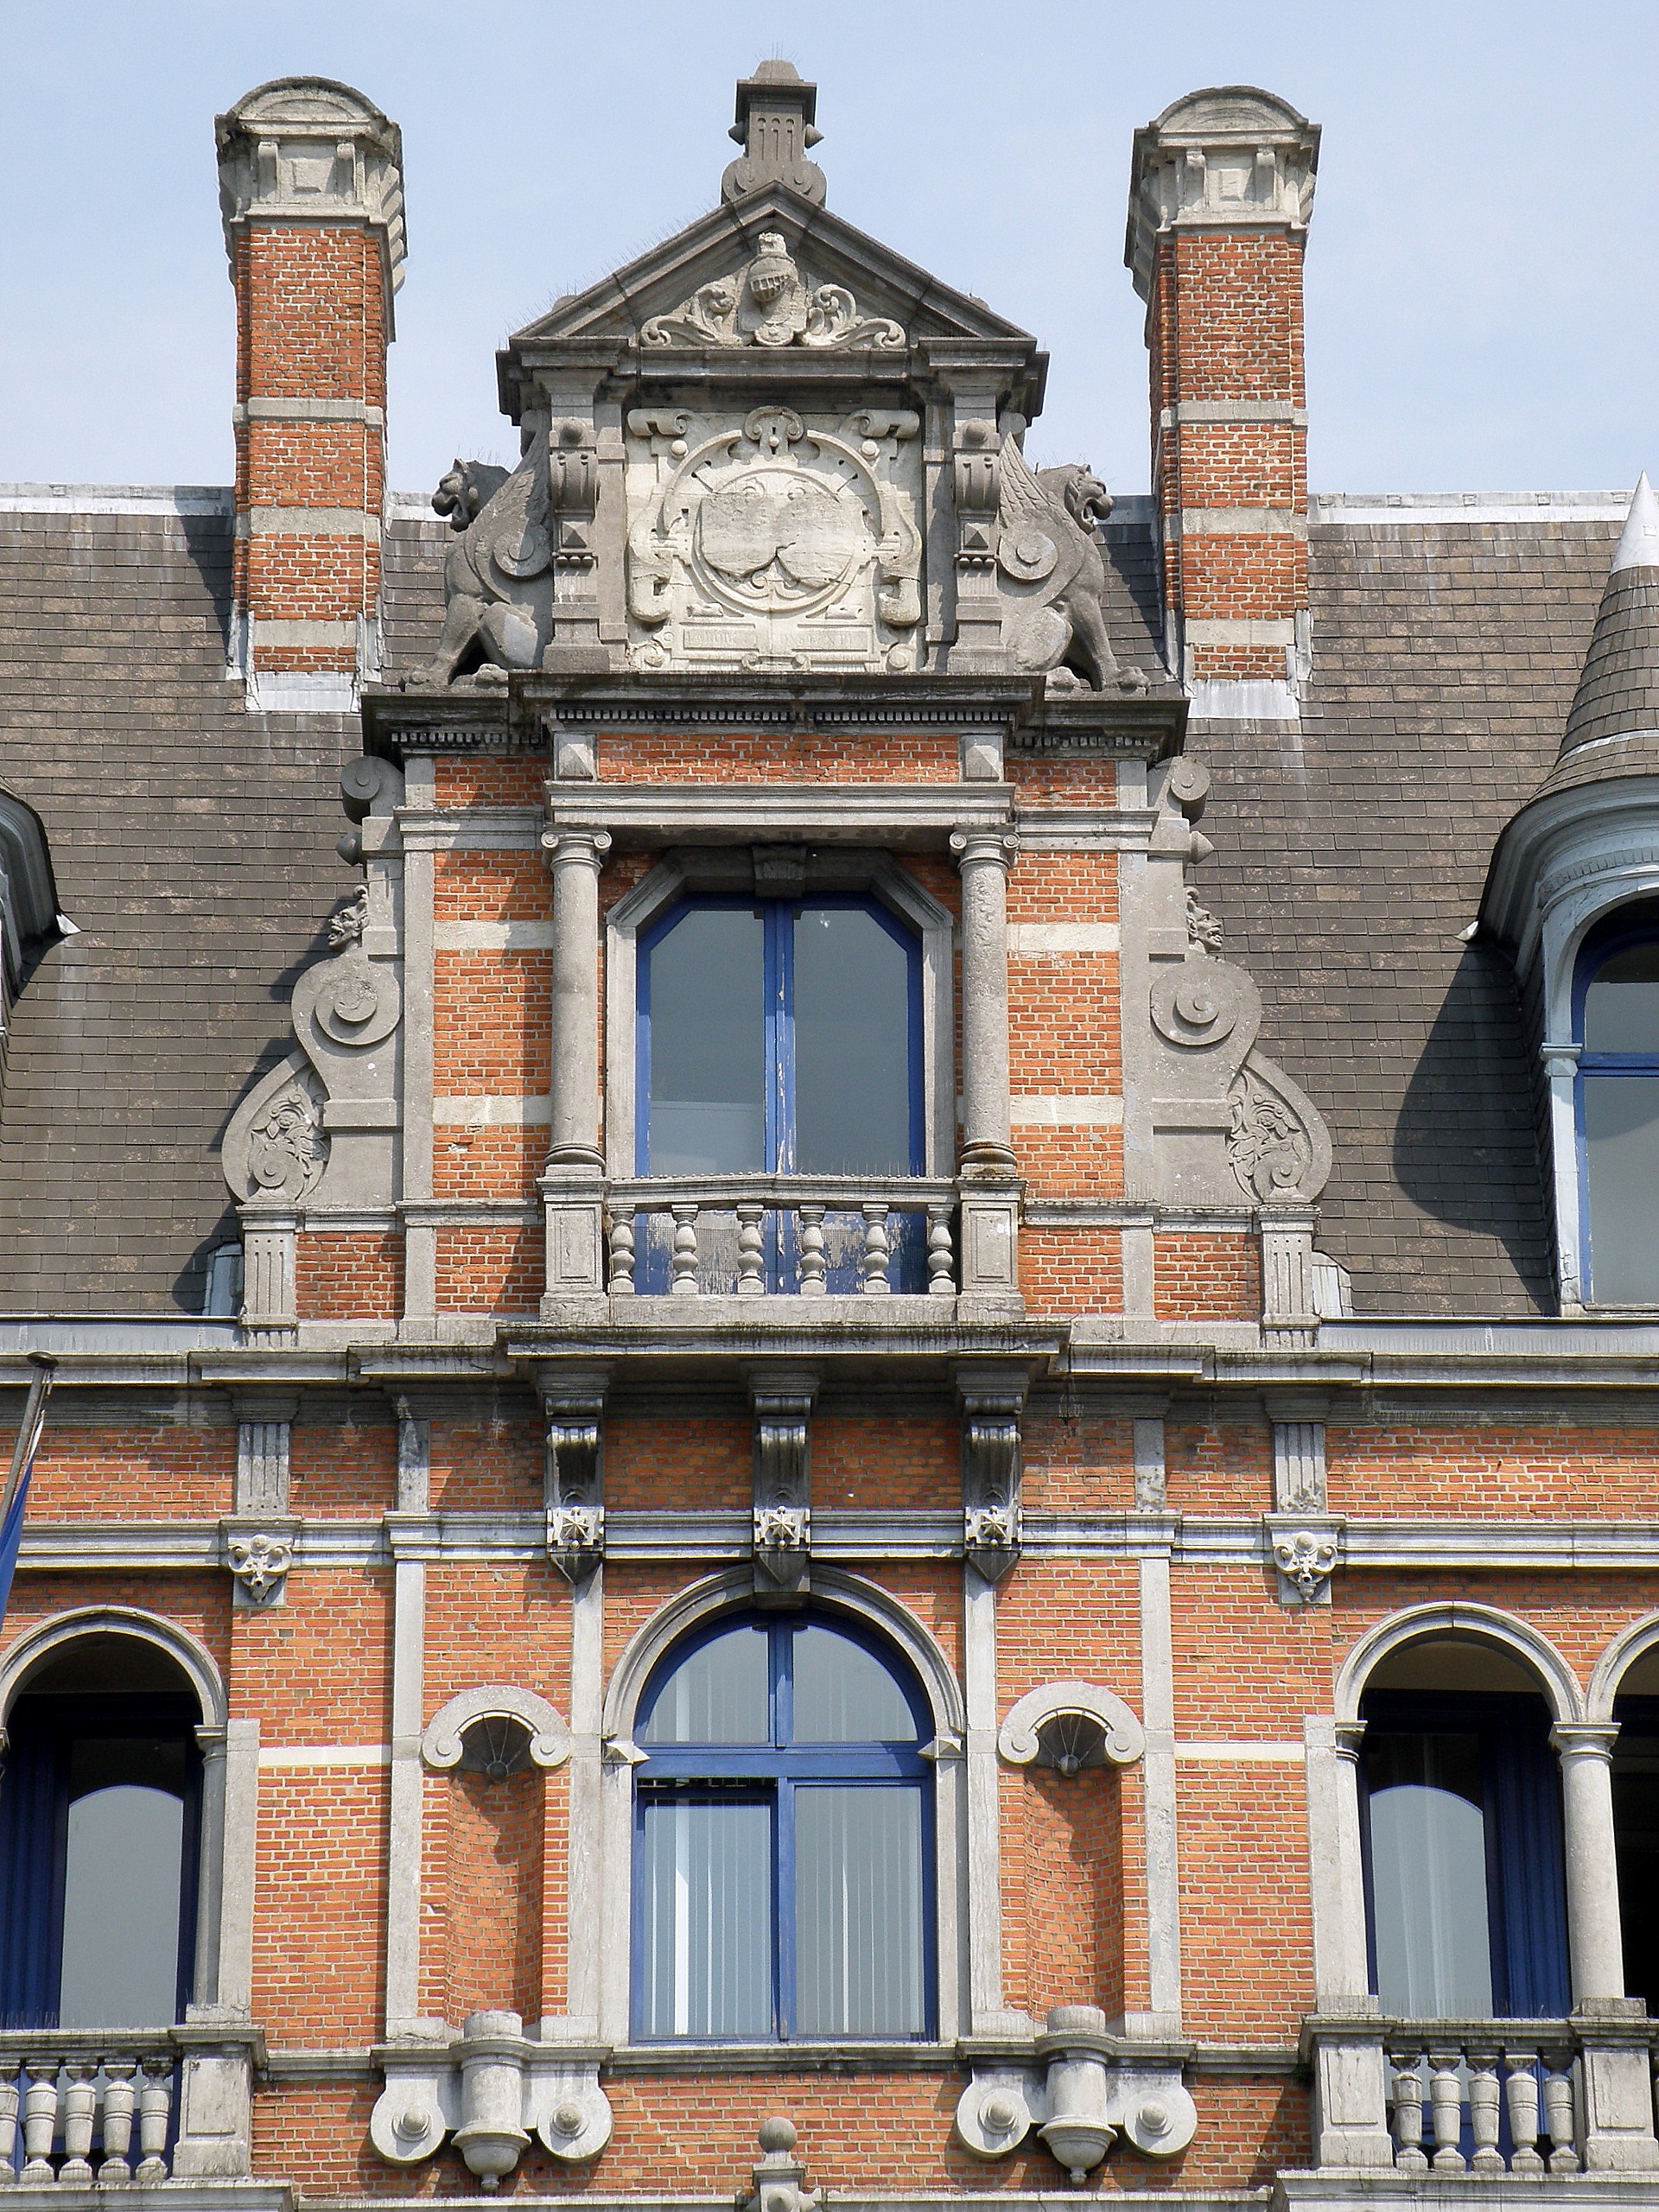
architecture, house, window, town, old, city, urban, wall, downtown, balcony, arch, landmark, facade, historic, tourism, belgium, synagogue, history, antwerpen, gable, urban area, ancient history, human settlement